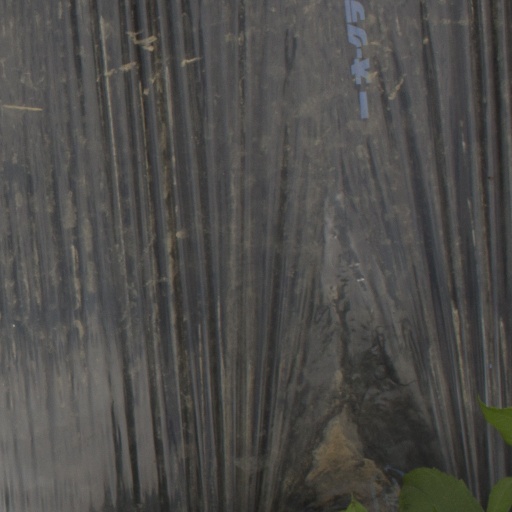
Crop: Jerusalem artichoke